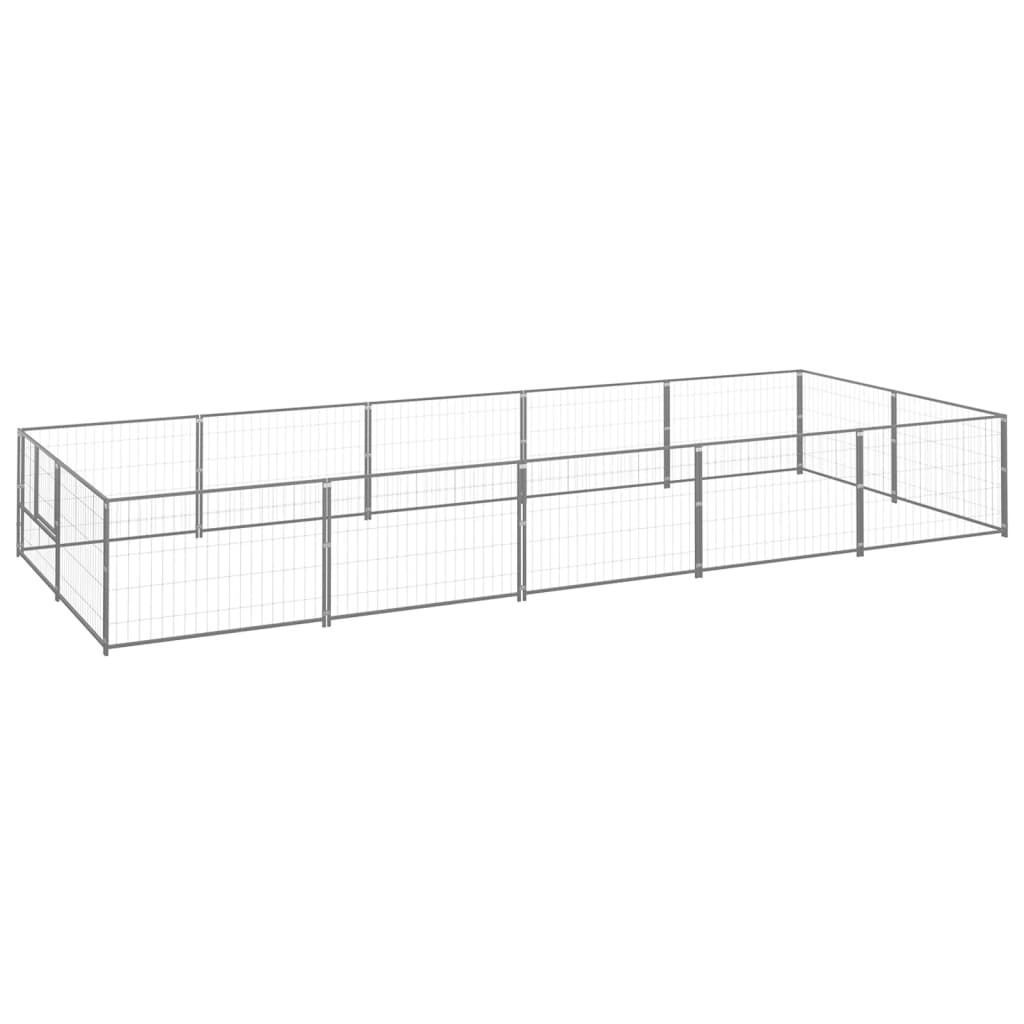
VidaXL Hondenkennel 10 m² staal zilverkleurig
Levertijd: Bestel vandaag, en we versturen het artikel binnen 2 a 3 werkdagen.
Brand: vidaXL
Category: Animals & Pet Supplies > Pet Supplies > Dog Supplies > Dog Kennels & Runs